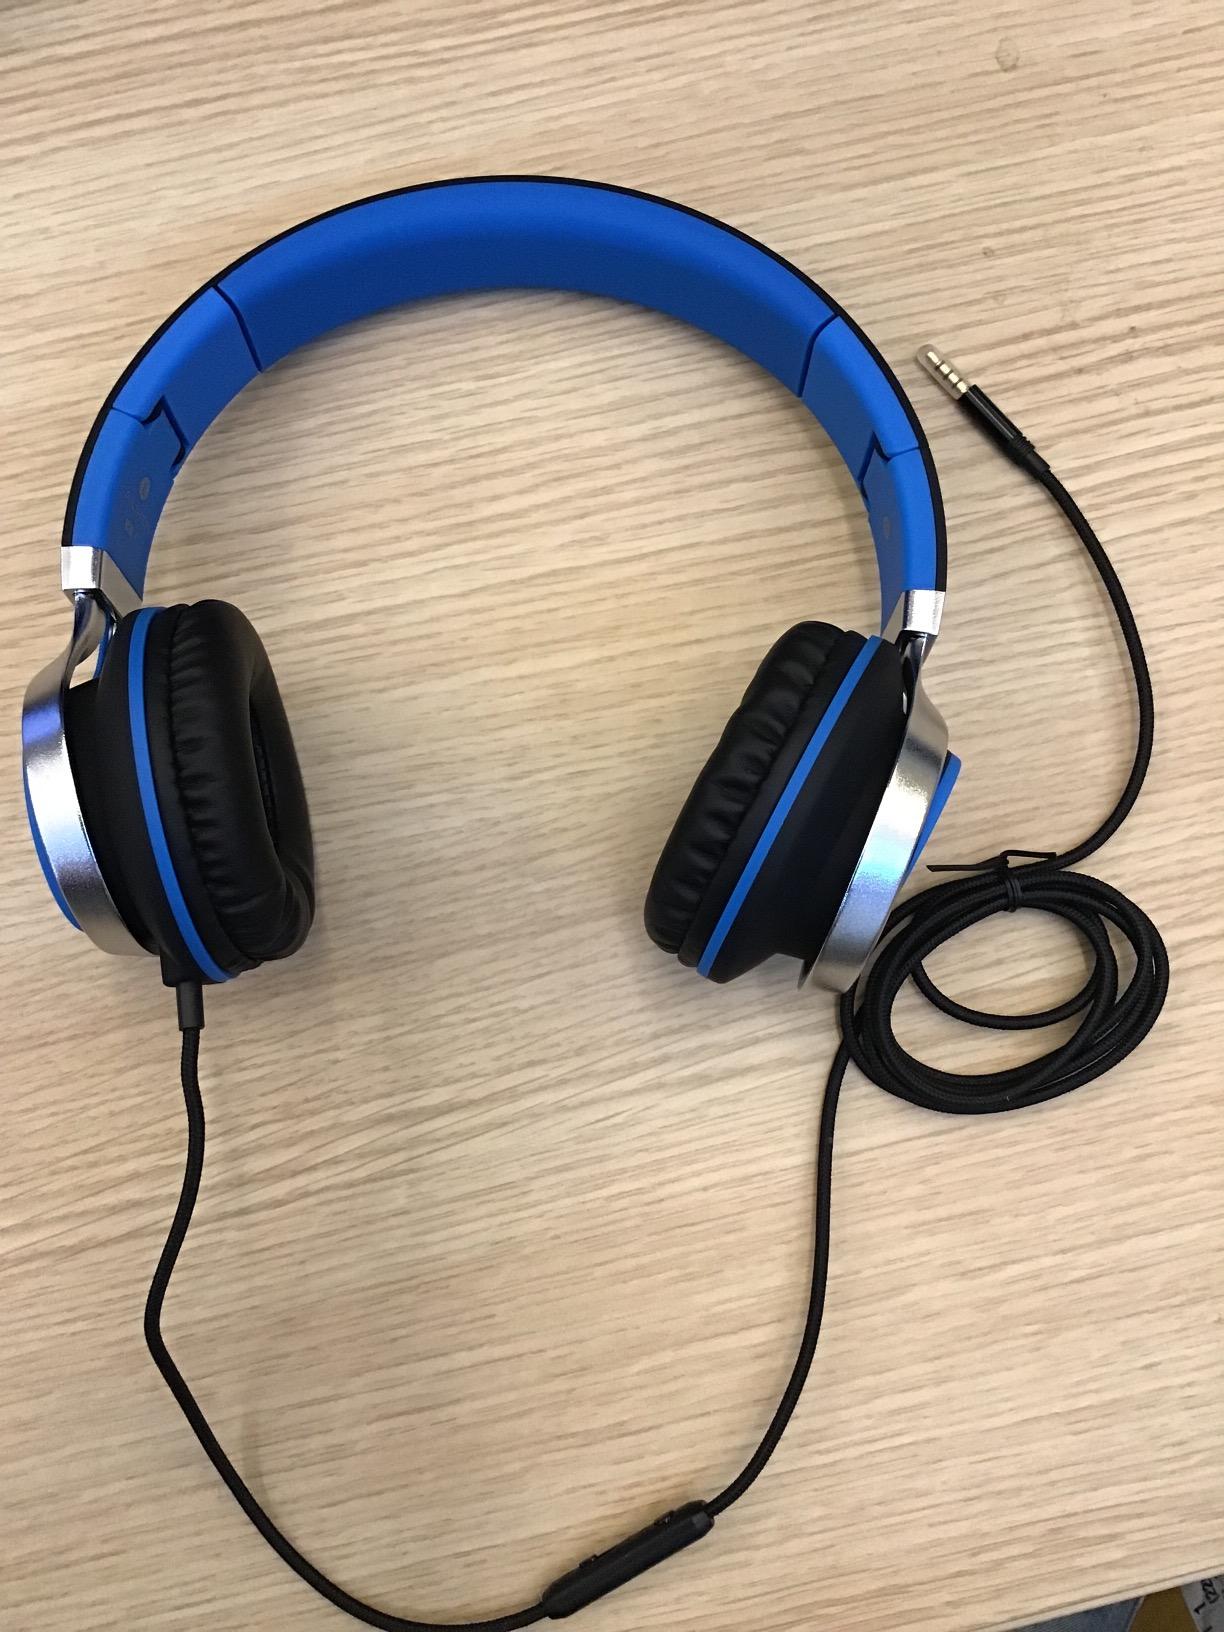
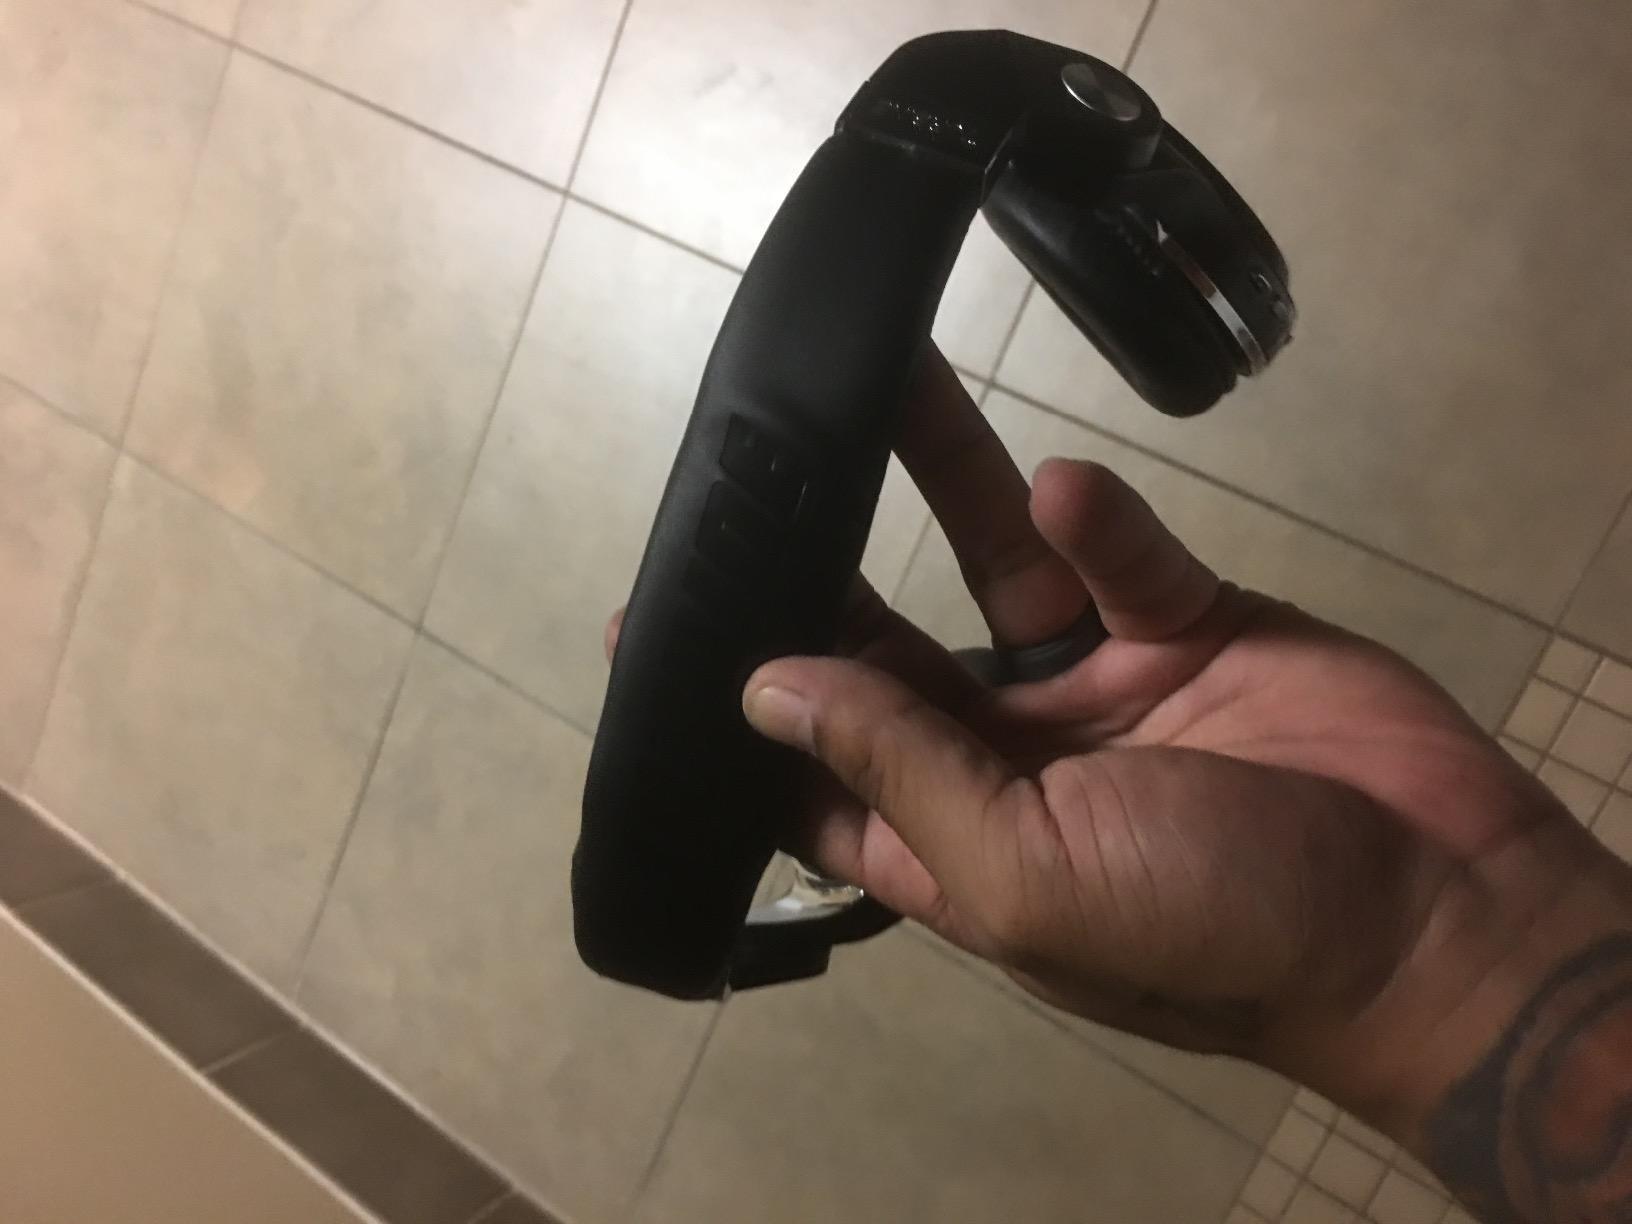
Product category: headphones
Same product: no